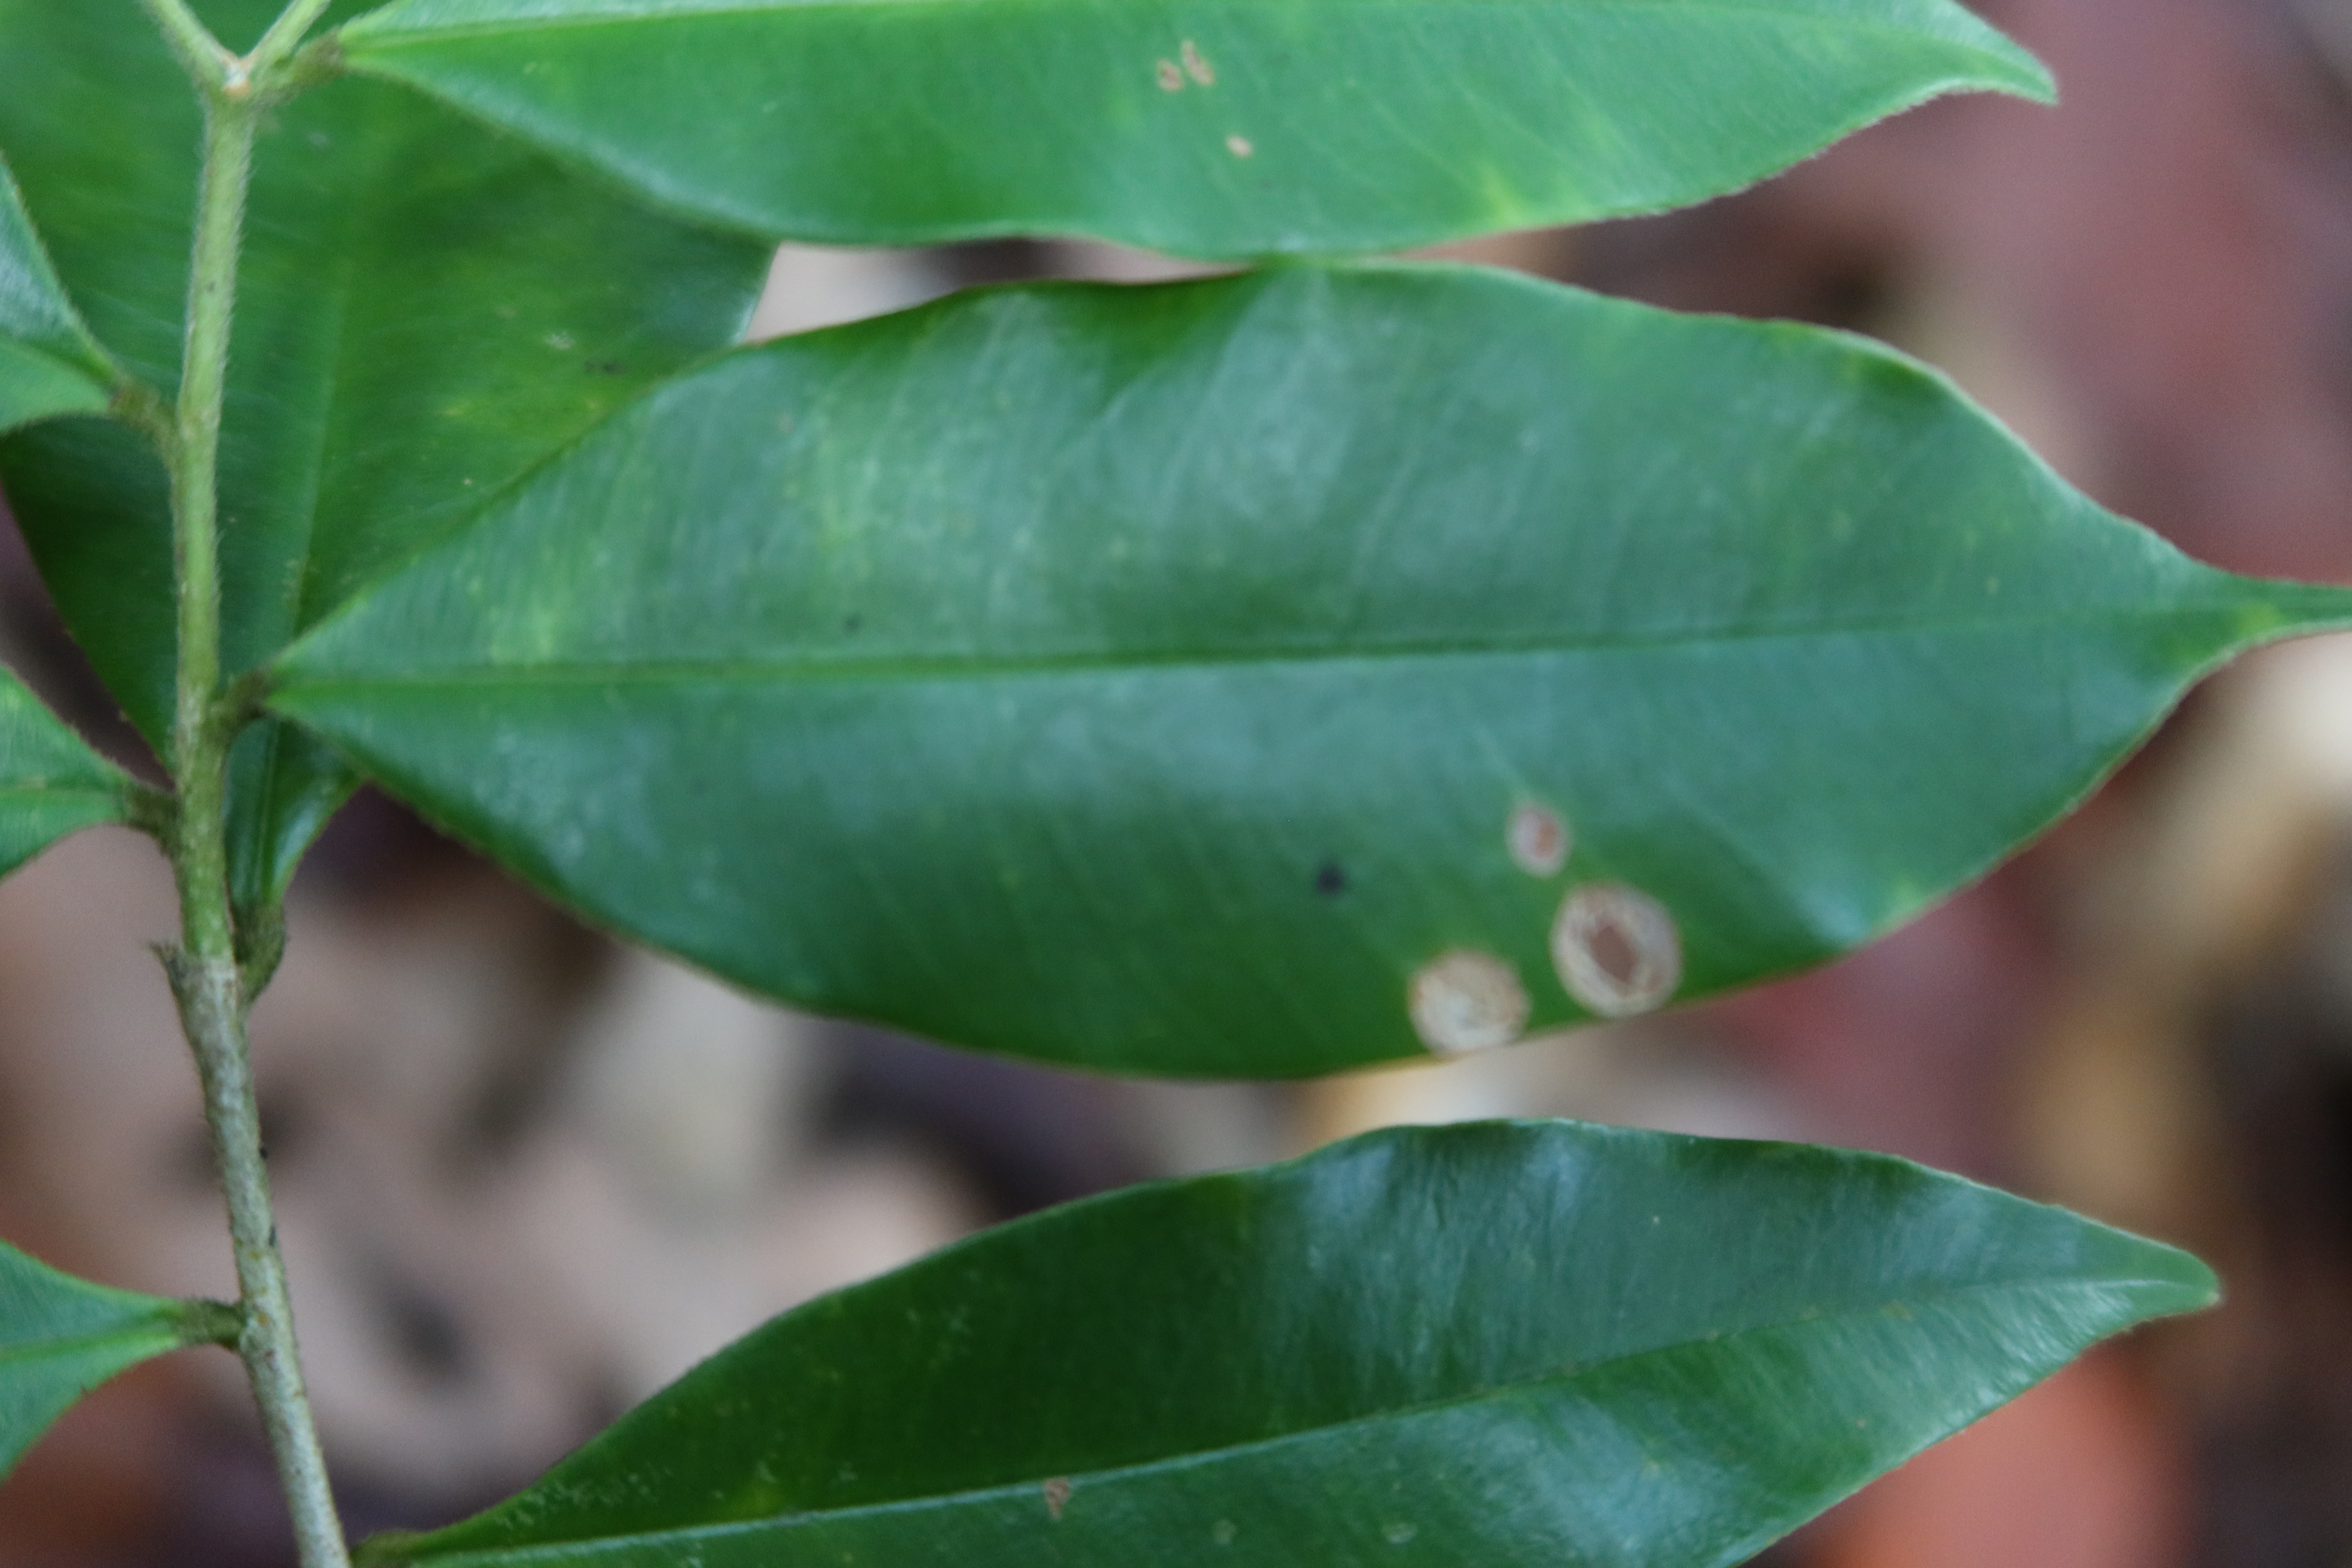
Label: Brown spots